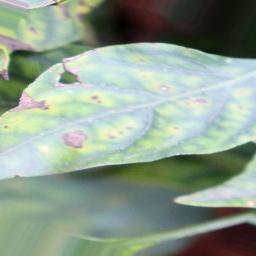
Label: cercospora